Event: Nepal Earthquake
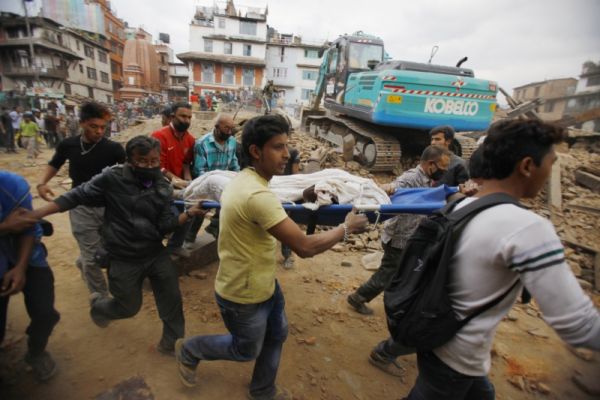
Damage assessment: damage